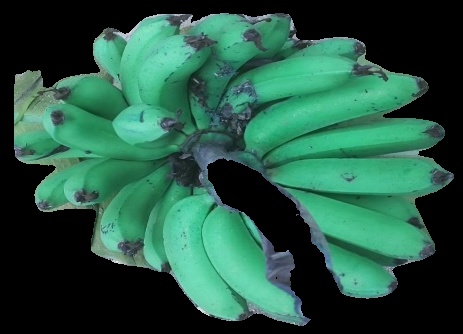
Variety: pachbale
Grade: grade3